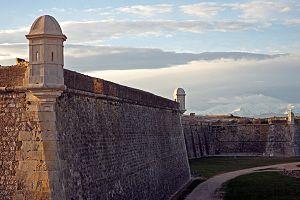
Le château de Sant Ferran est une forteresse militaire construite au XVIIIᵉ siècle et située sur une colline à la limite de la commune de Figueras. Il s'agit du monument le plus important de toute la Catalogne en superficie.
Le siège de Figuières. En 1811, François Gilles Guillot commandait le 1ᵉʳ arrondissement de Haute Catalogne, sous les ordres du colonel général Louis Baraguey d'Hilliers, commandant en chef de cette province. Assurer les communications de l'armée avec la France, surveiller les postes ennemis, se porter sur les divers points où ils se présenteraient pour les disperser, tel était l'objet de sa mission. La place de Figuières était située dans son commandement.